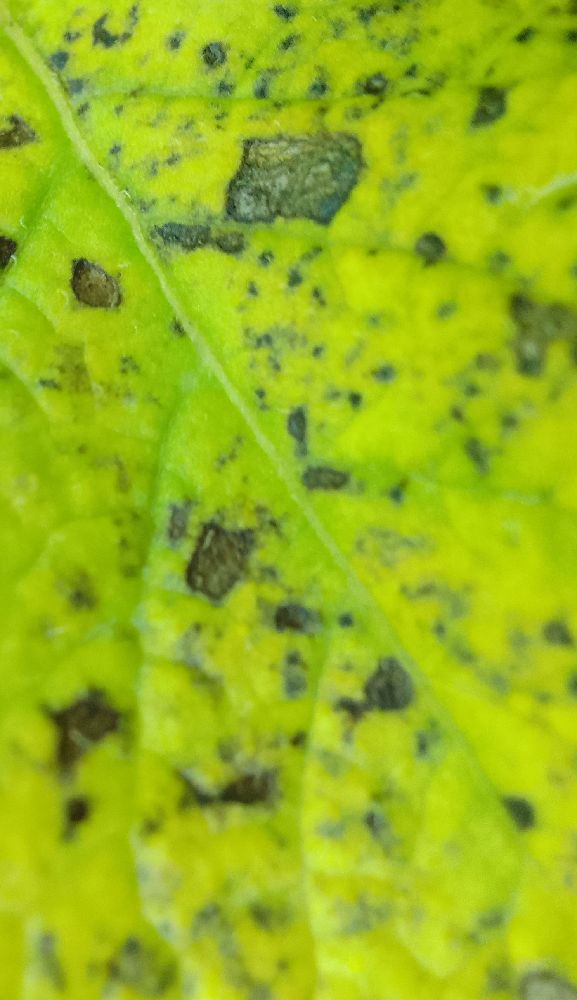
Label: Early blight